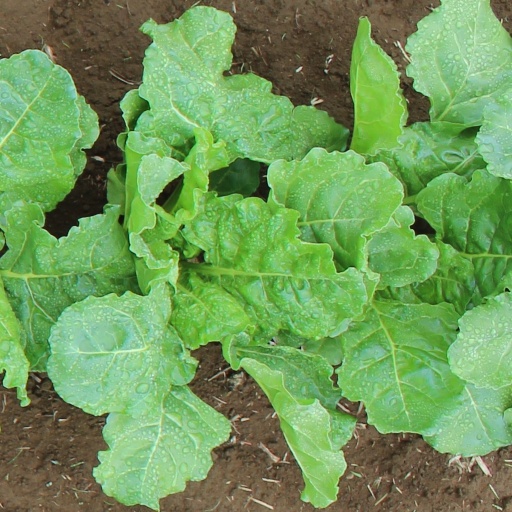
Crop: sugar beet